Pages Rock Light

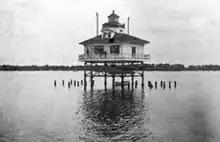
Undated photograph of Pages Rock Light (USCG)

The Pages Rock Light was a lighthouse located in the York River in the Chesapeake Bay.